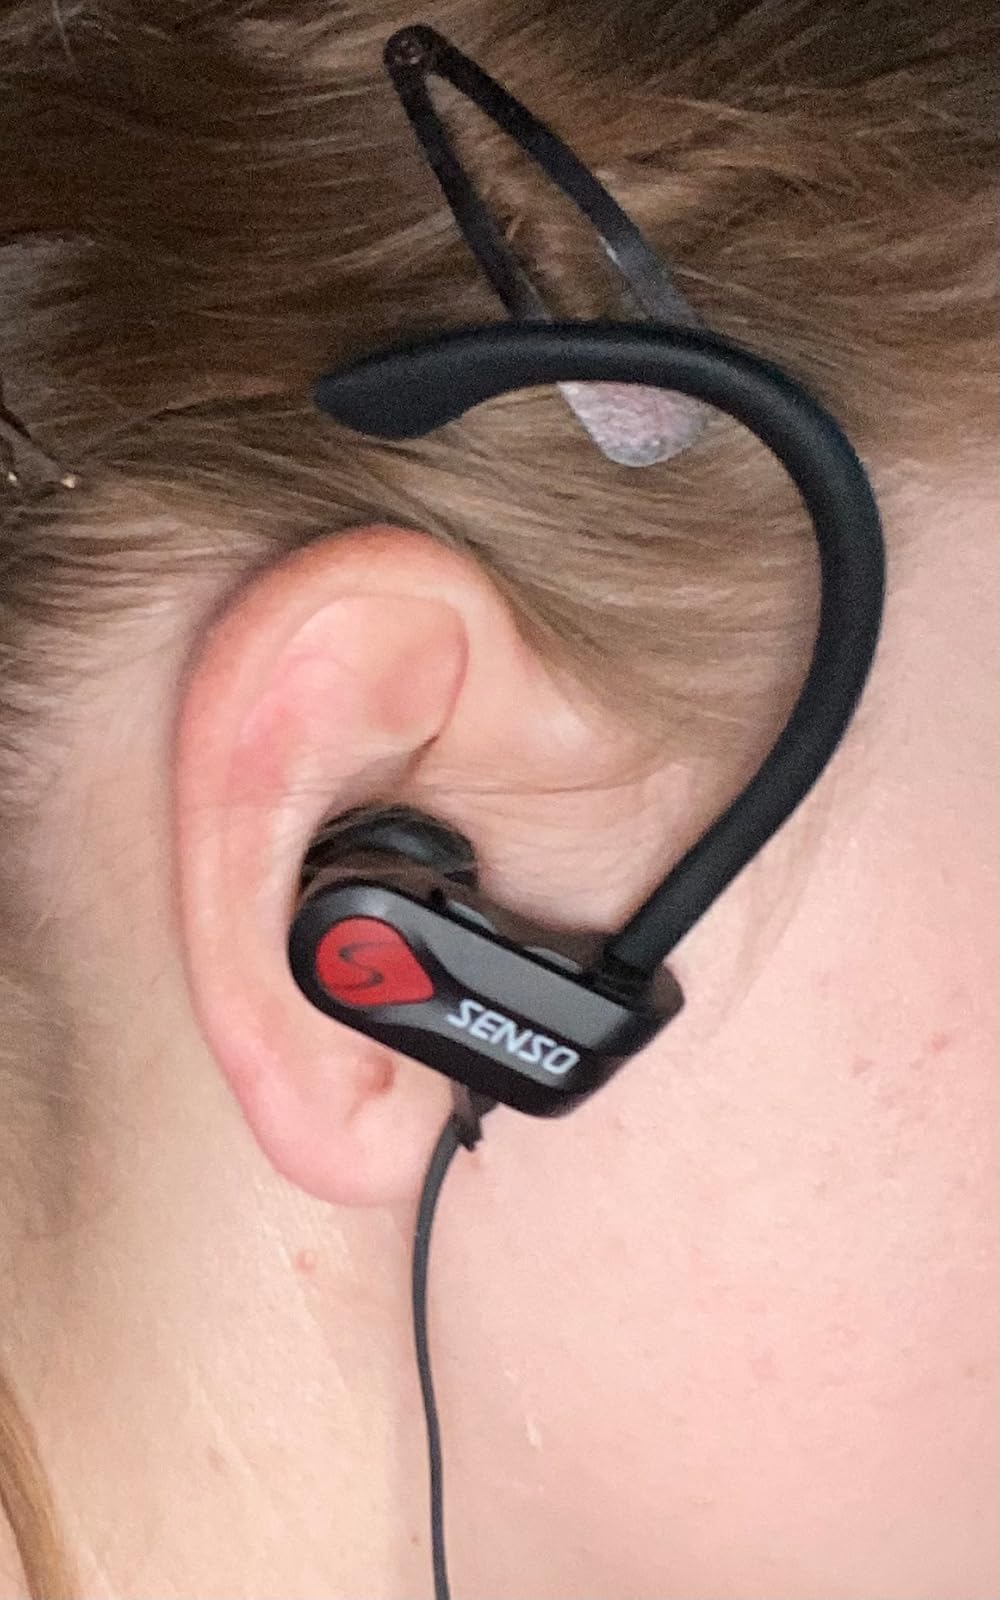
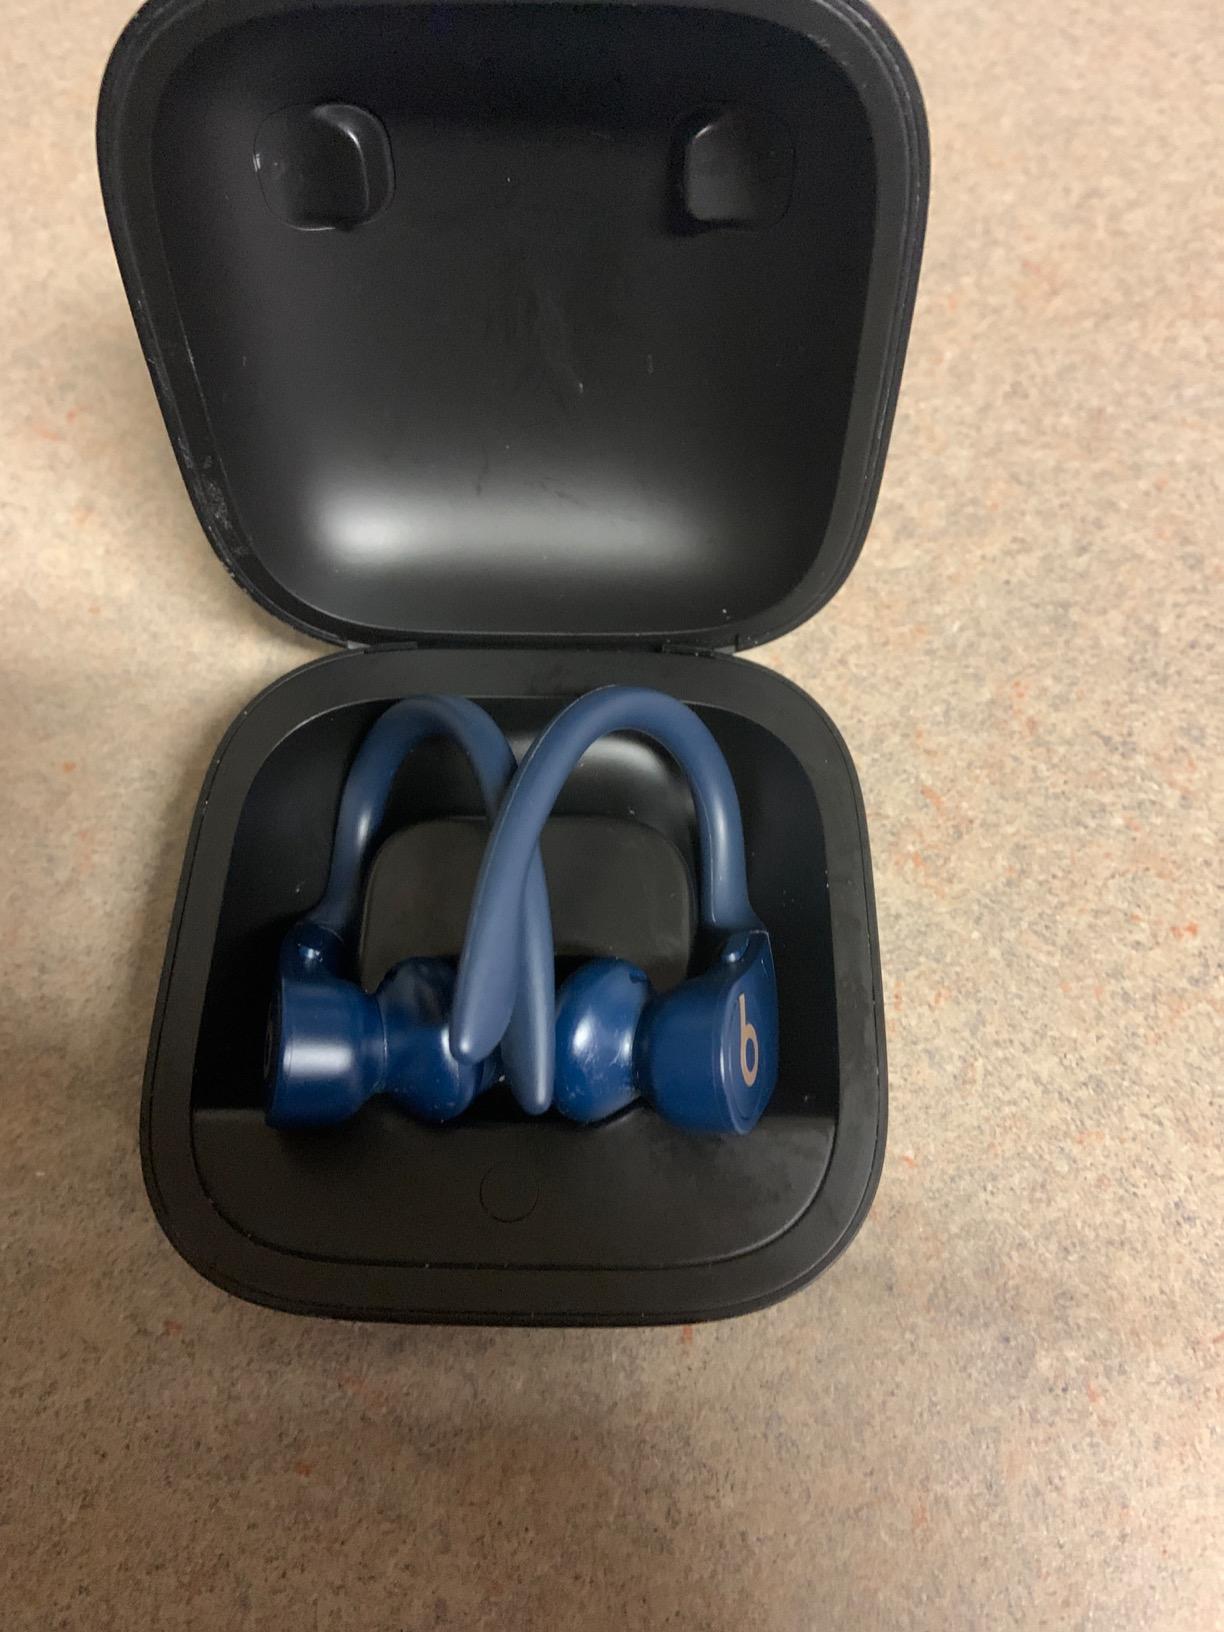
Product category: earbuds
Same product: no